Martin Rendel

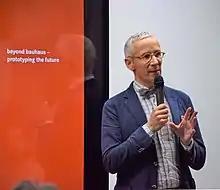
"Beyond Bauhaus" lecture at the Beijing Institute of Technology Zhuhai 2019

As winner of an international design competition, Rendel was invited to France after his studies on a Moulinex scholarship, which led to an encounter with the architect Isabelle Galzin. Both opened a studio for design and communication, first in Hamburg (1994) and then in Paris (1996). They collaborated with Federico Restrepo and clients such as Yves Saint Laurent, Gucci Parfum, Fred Joaillier and others.